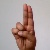
The image shows a hand gesture representing the letter 'U' in Indian Sign Language.